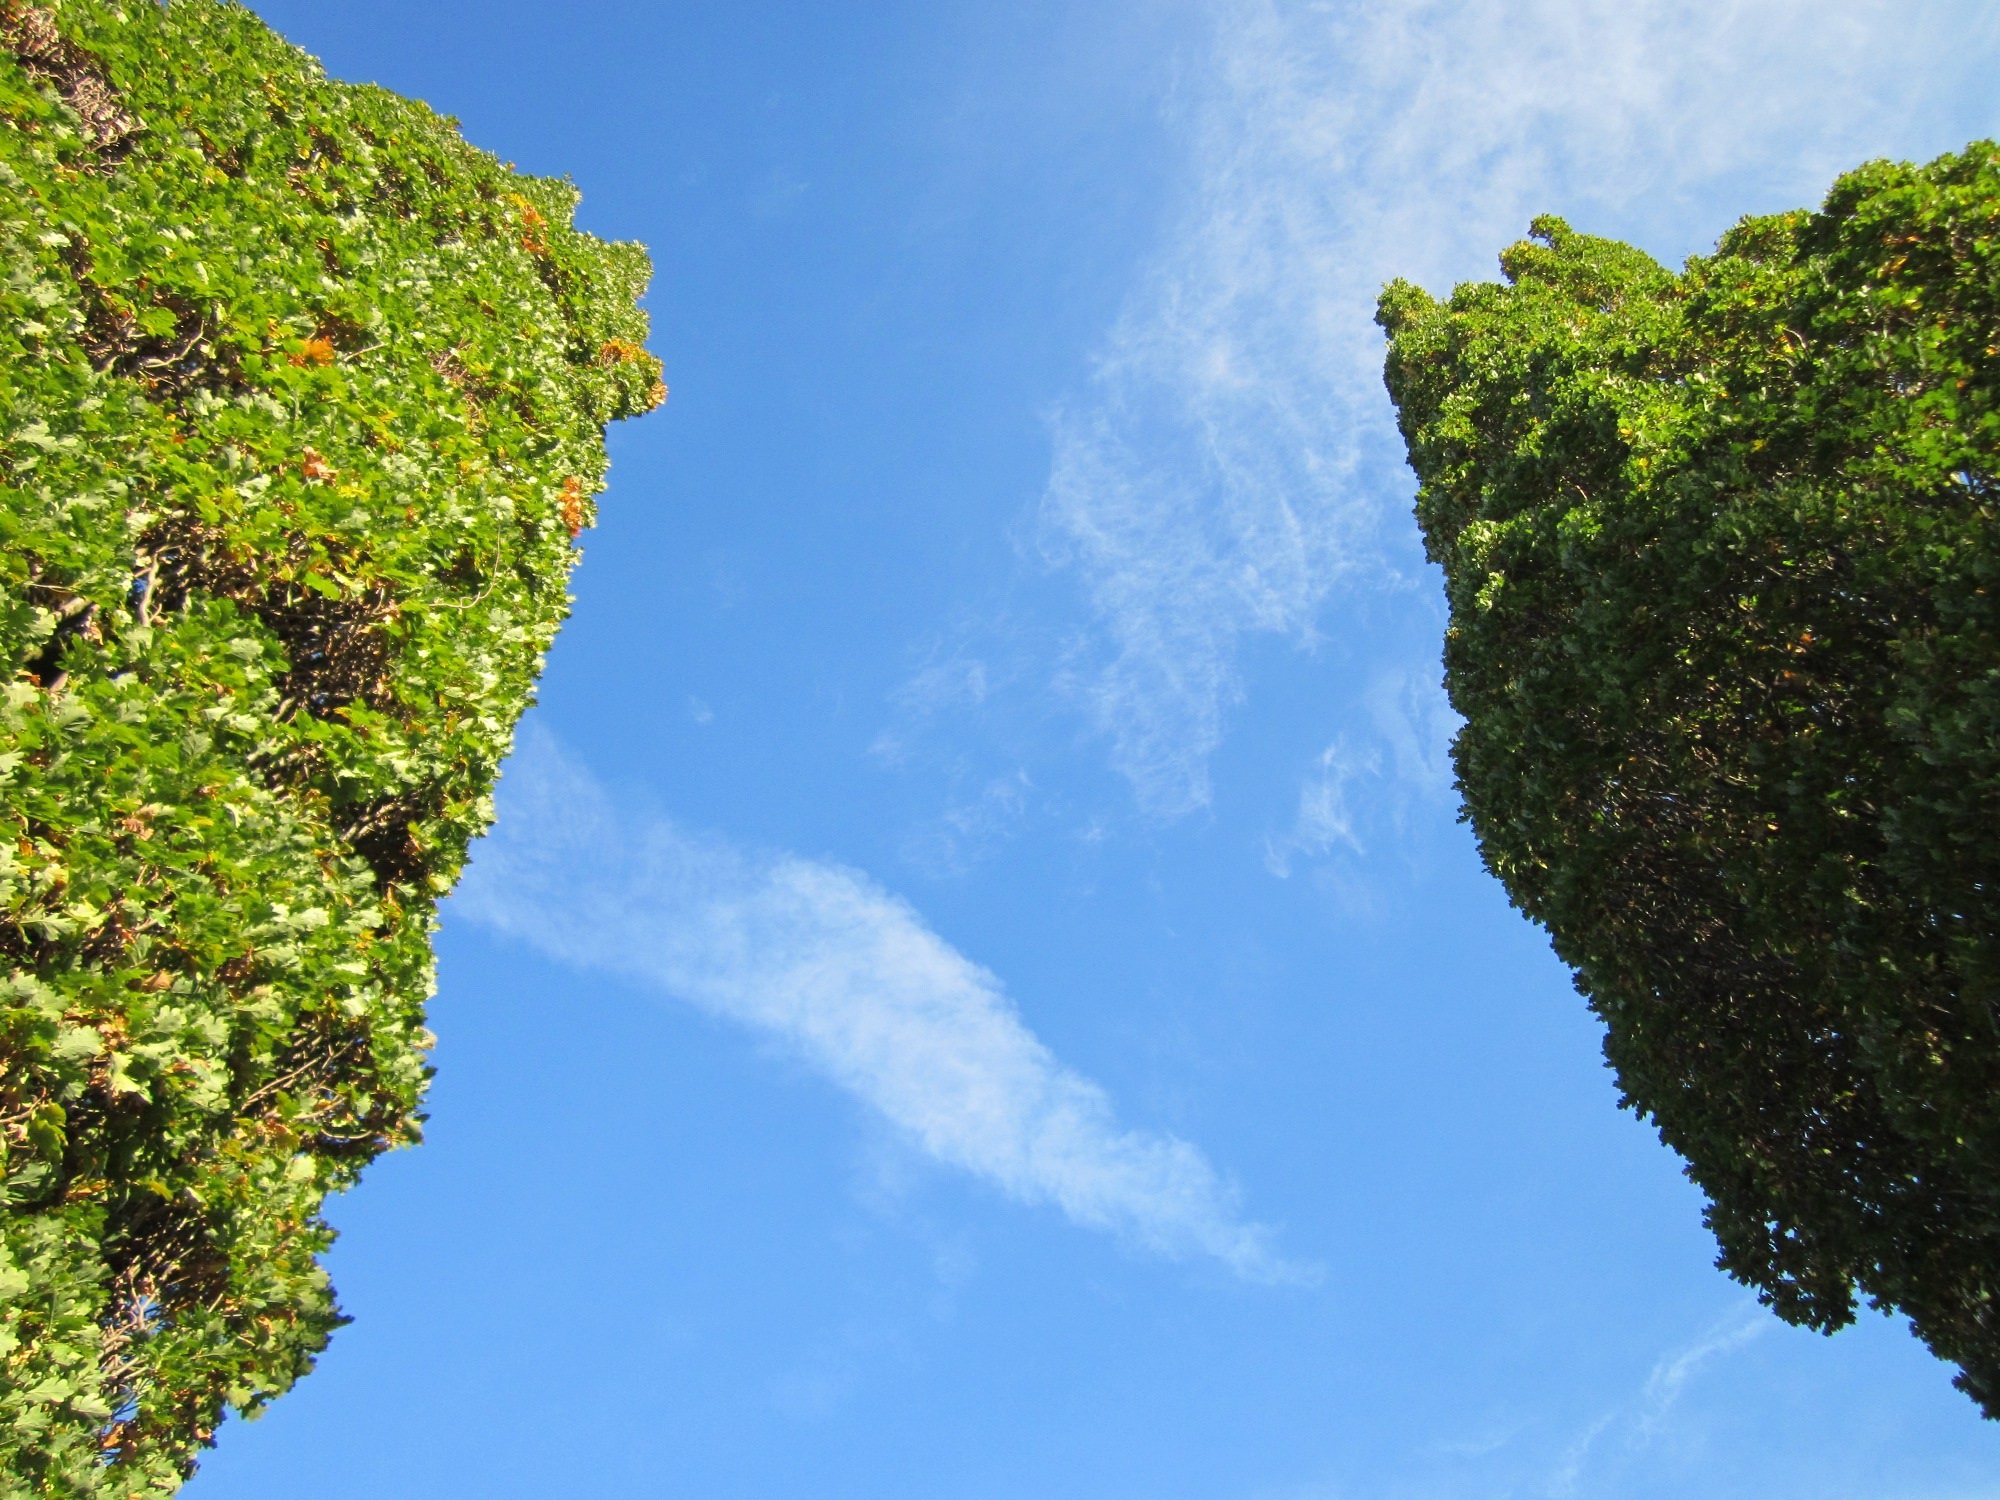
tree, nature, branch, cloud, plant, sky, sunlight, leaf, hill, flower, perspective, foliage, green, reflection, botany, flora, trees, species, ecosystem, quercus robur, english oak, pedunculate oak, french oak, atmosphere of earth, woody plant